Light's Fort

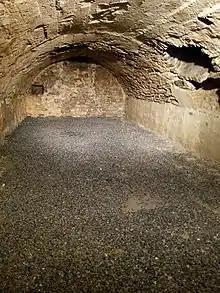
The Arched Cellar in Light's Fort.

Over the decades many ghost sightings have occurred at Light's Fort. Most notably, is the sighting of a Native Indian girl that was reported by apartment tenants during the 1960s. Historically, there was a foiled Indian attack at Light's Fort in 1757. Marcella thought she was doing a good deed on a bitterly cold November night in 1757, as she discovered a crying Native Indian girl outside of Light's Fort that claimed she was lost from her tribe, cold and hungry. Marcella brought the Native Indian girl inside to the kitchen and feed her a hot pork dinner and then took her upstairs to sleep. As the Native Indian girl laid down on a bed a tinderbox fell from her clothes. Marcella thought this was odd because she had the ability to light a fire to keep warm, but failed to do so. Now suspicious, Marcella pretended to fall asleep and she soon saw the girl sneaking downstairs so she quietly followed her. The Native Indian girl went out to the barn and was attempting to set it aflame. Marcella proceeded to knock her unconscious and then called for her father who went out to the barn to investigate the incident. He handed Marcella a hunting knife and told her to finish off the Native Indian girl, which she promptly did. A vacated camp near Light's Fort was soon discovered and it was assumed that the Native Indians realized their plot to raid and burn Light's Fort failed so they fled the area. Another apparition reported at Light's Fort was a man dressed in colonial-style clothes that was seen on the second floor. In 2015, a lone workman performing repairs on a warm day reported cold eerie feelings while on a ladder.